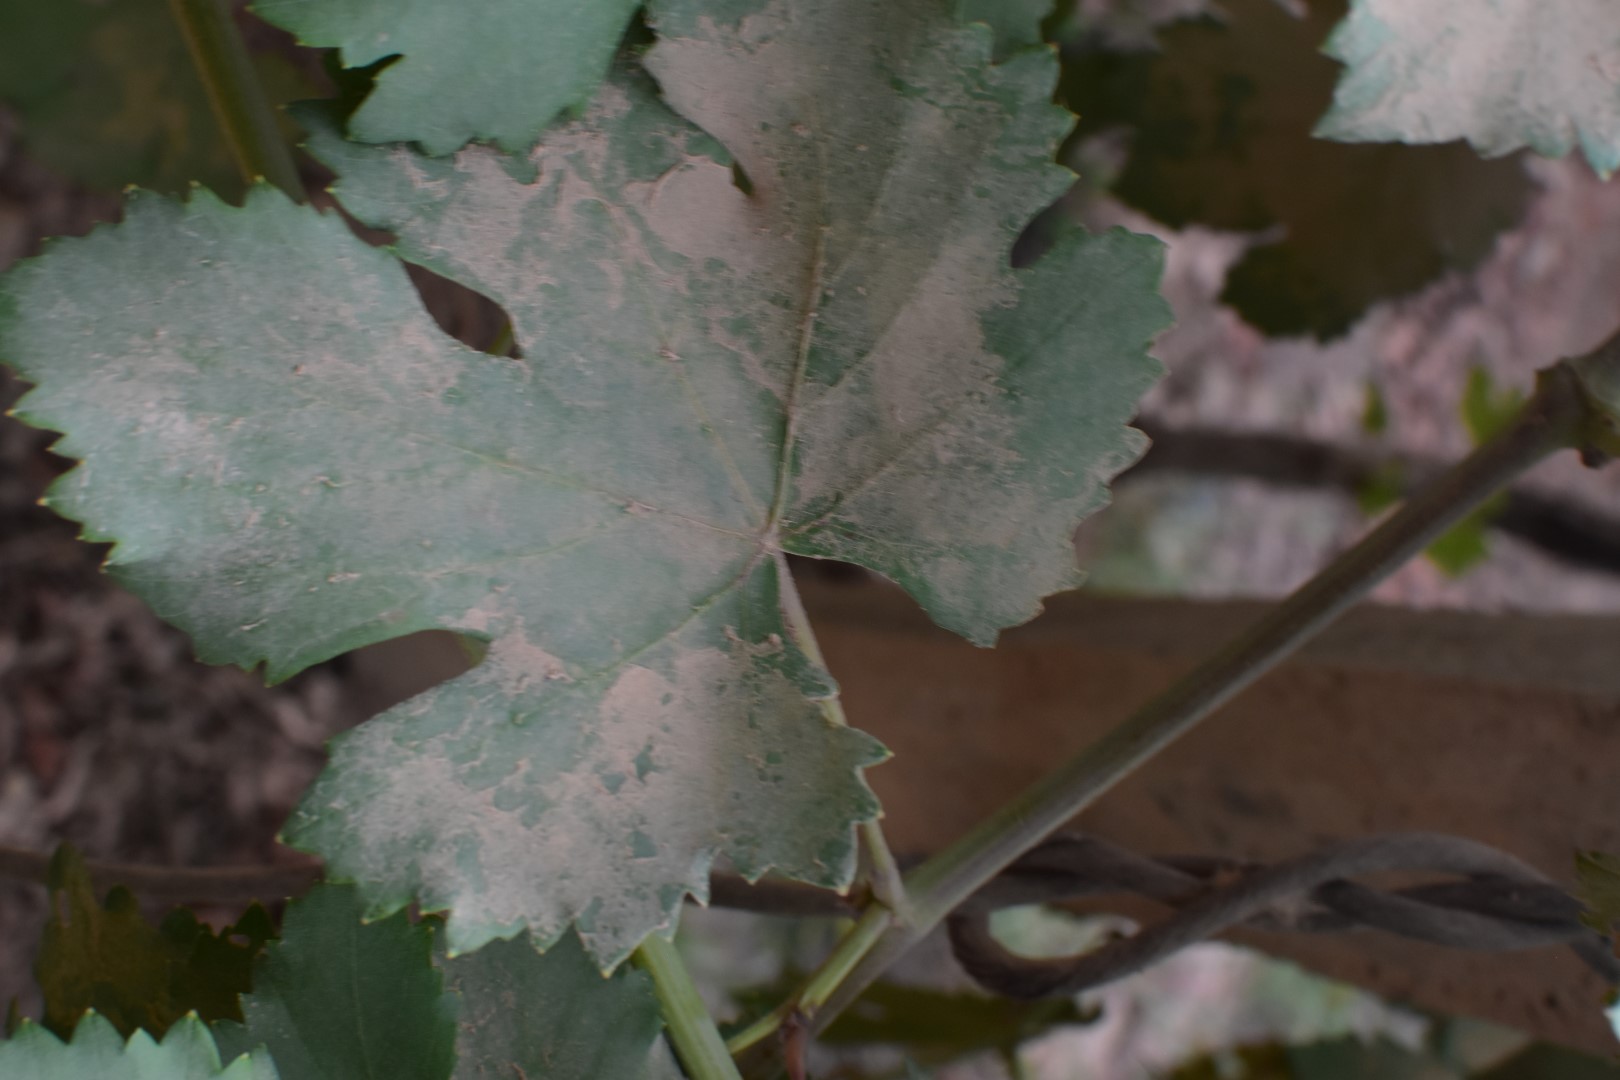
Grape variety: Kamali